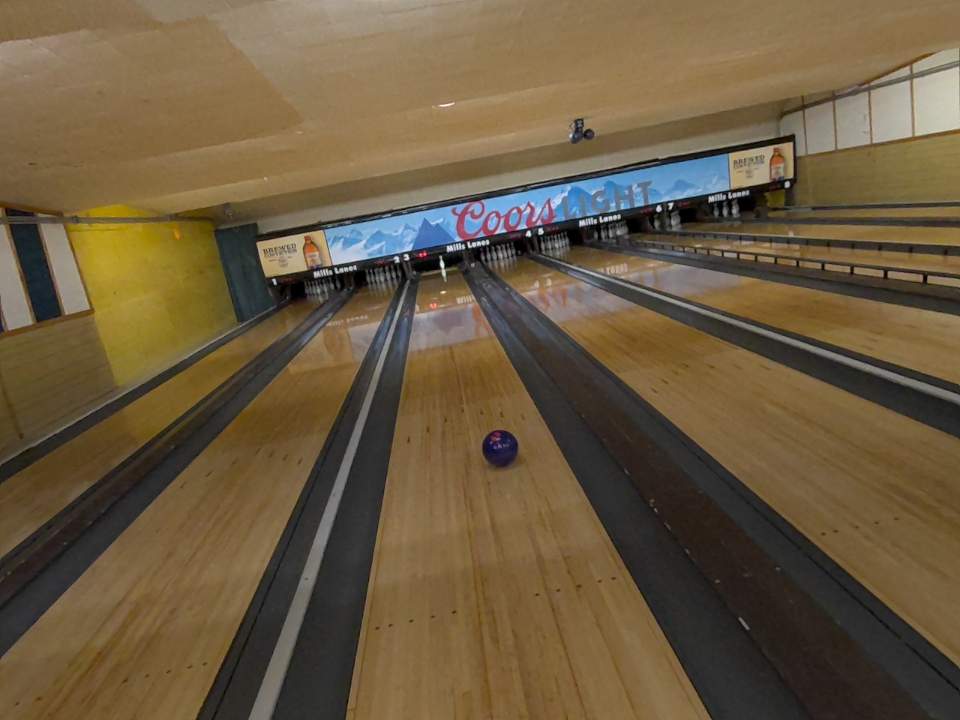
Object: bowling_ball